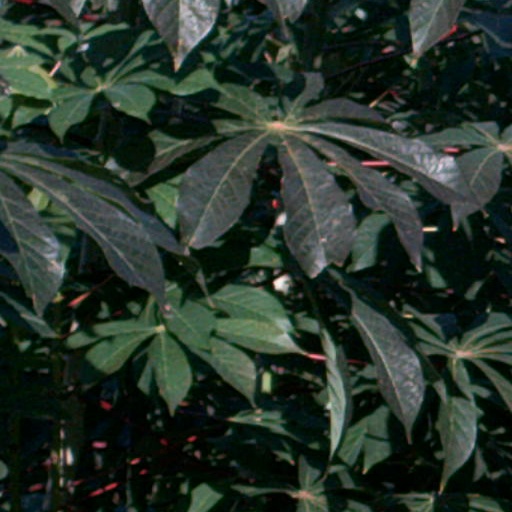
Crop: cassava